Backbench Student

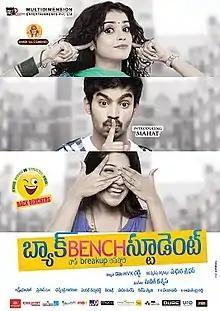

Backbench Student is a 2013 Indian Telugu-language romance film written and directed by Madhura Sreedhar Reddy. The film stars Mahat Raghavendra, Piaa Bajpai and Archana Kavi. BBS was produced by M. V. K. Reddy under the Shirdi Sai Combines banner and presented by Multidimension Entertainments. The protagonist (Mahat Raghavendra) fails in at least 16 subjects in his studies, and the story is about how this student’s life turns out to be. BBS was canned in 55 days of shooting in Hyderabad and Visakhapatnam with Prasad G. K. as the director of photography. "Back Bench Student" is set to be released worldwide on 15 March in more than 200 theatres. This film marks the lead debut of Raghavendra.